James Hipwood

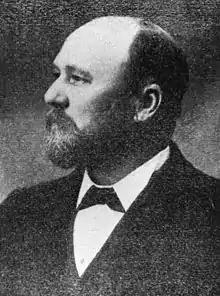
James Hipwood in 1902.

James Hipwood (2 December 1842 – 22 January 1926) was an Australian politician. He was an alderman on the Brisbane Municipal Council from 1884 to 1897, and mayor of Brisbane, Queensland from 1886 to 1887.